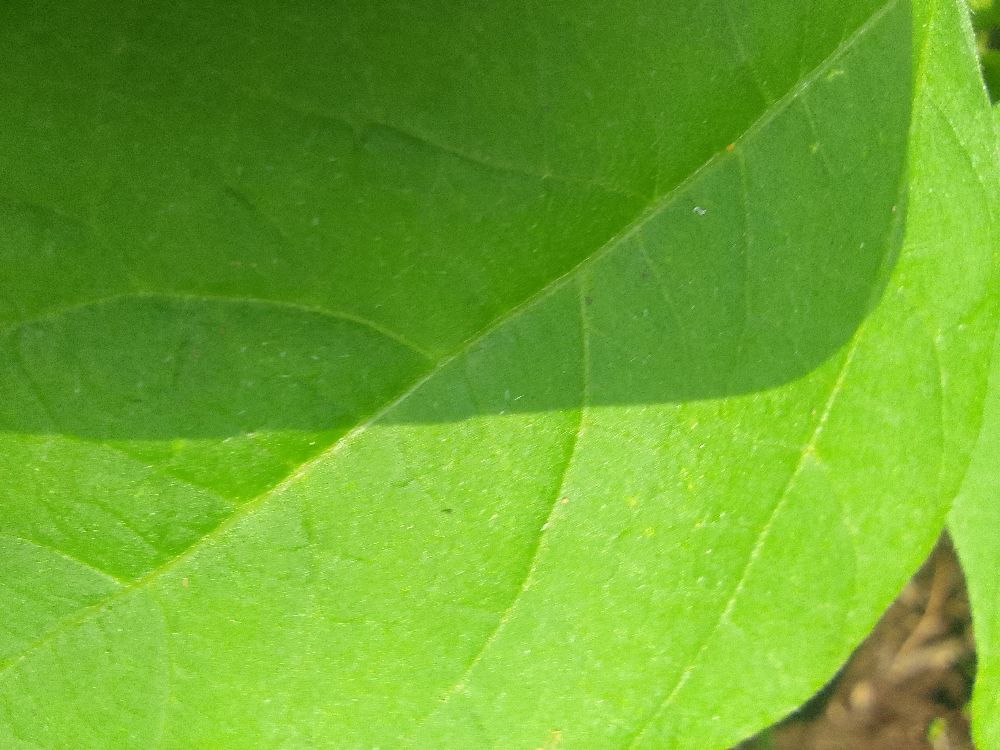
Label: healthy